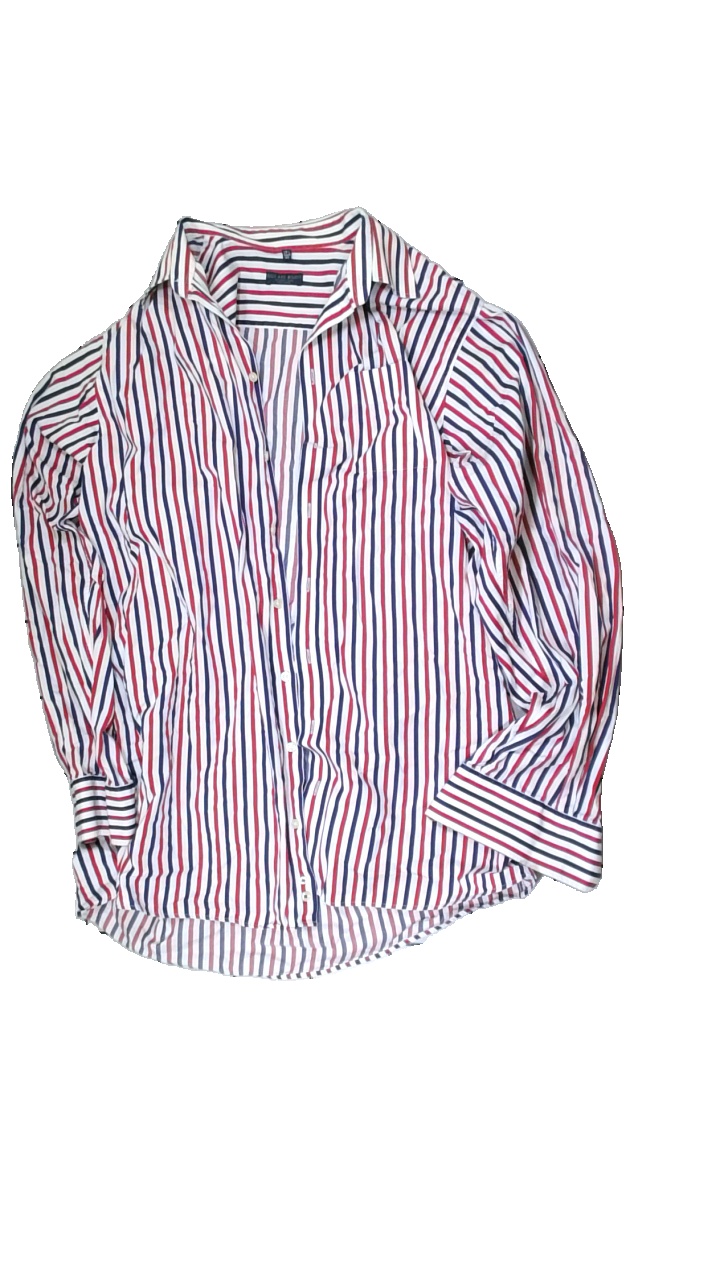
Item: Shirt (Men)
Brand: High And Mighty
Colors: Blue, White, Red
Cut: Regular
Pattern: Striped
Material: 100% cotton
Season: All
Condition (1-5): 2
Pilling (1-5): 5
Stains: Minor
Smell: Minor
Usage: Export
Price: <50